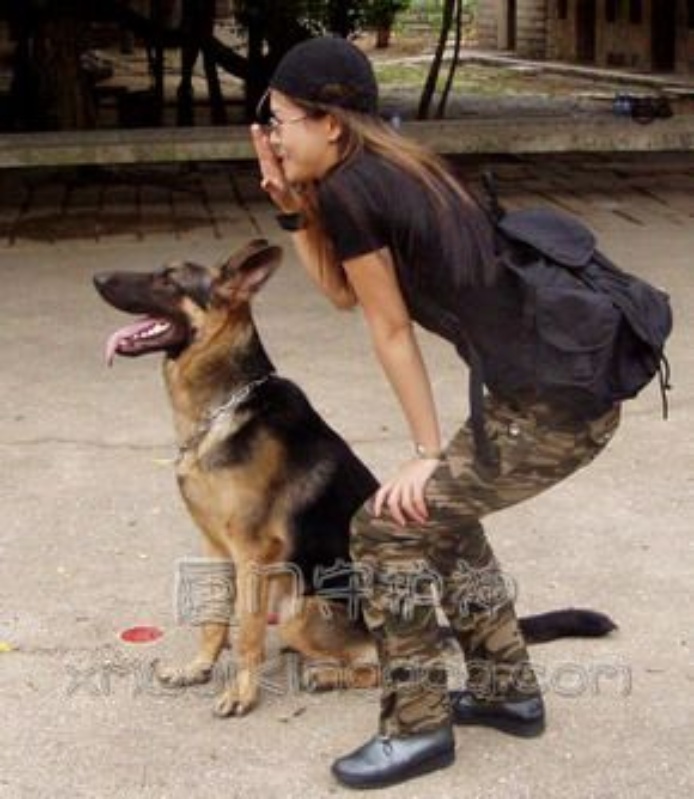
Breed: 258-n000104-Black_sable